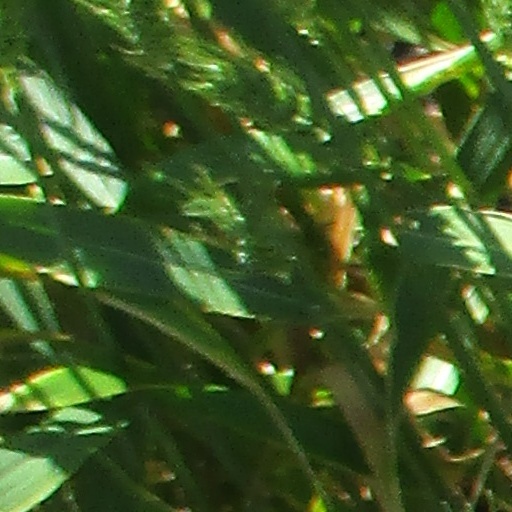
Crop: wheat